Zechariah (Hebrew prophet)

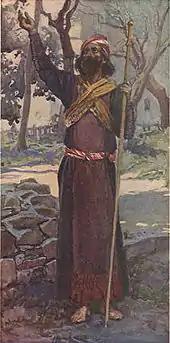
Zechariah as depicted by James Tissot

The Book of Zechariah introduces him as the son of Berechiah, the son of Iddo. The Book of Ezra names Zechariah as the son of Iddo, but it is likely that Berechiah was Zechariah's father and Iddo his grandfather. Targum Lamentations 2:20 names this Zechariah son of Iddo, as does the book of Matthew 23:35. This is not the same person as Iddo the Seer, who lived during the reigns of Solomon, Rehoboam, and Abijah, and is most likely the Iddo mentioned in Ezra 8:17. His name means "Yah remembers".